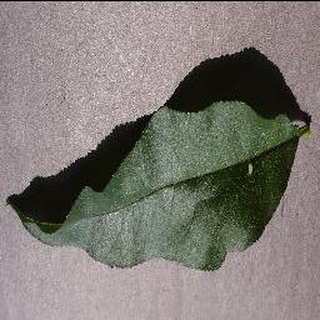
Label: healthy_peach